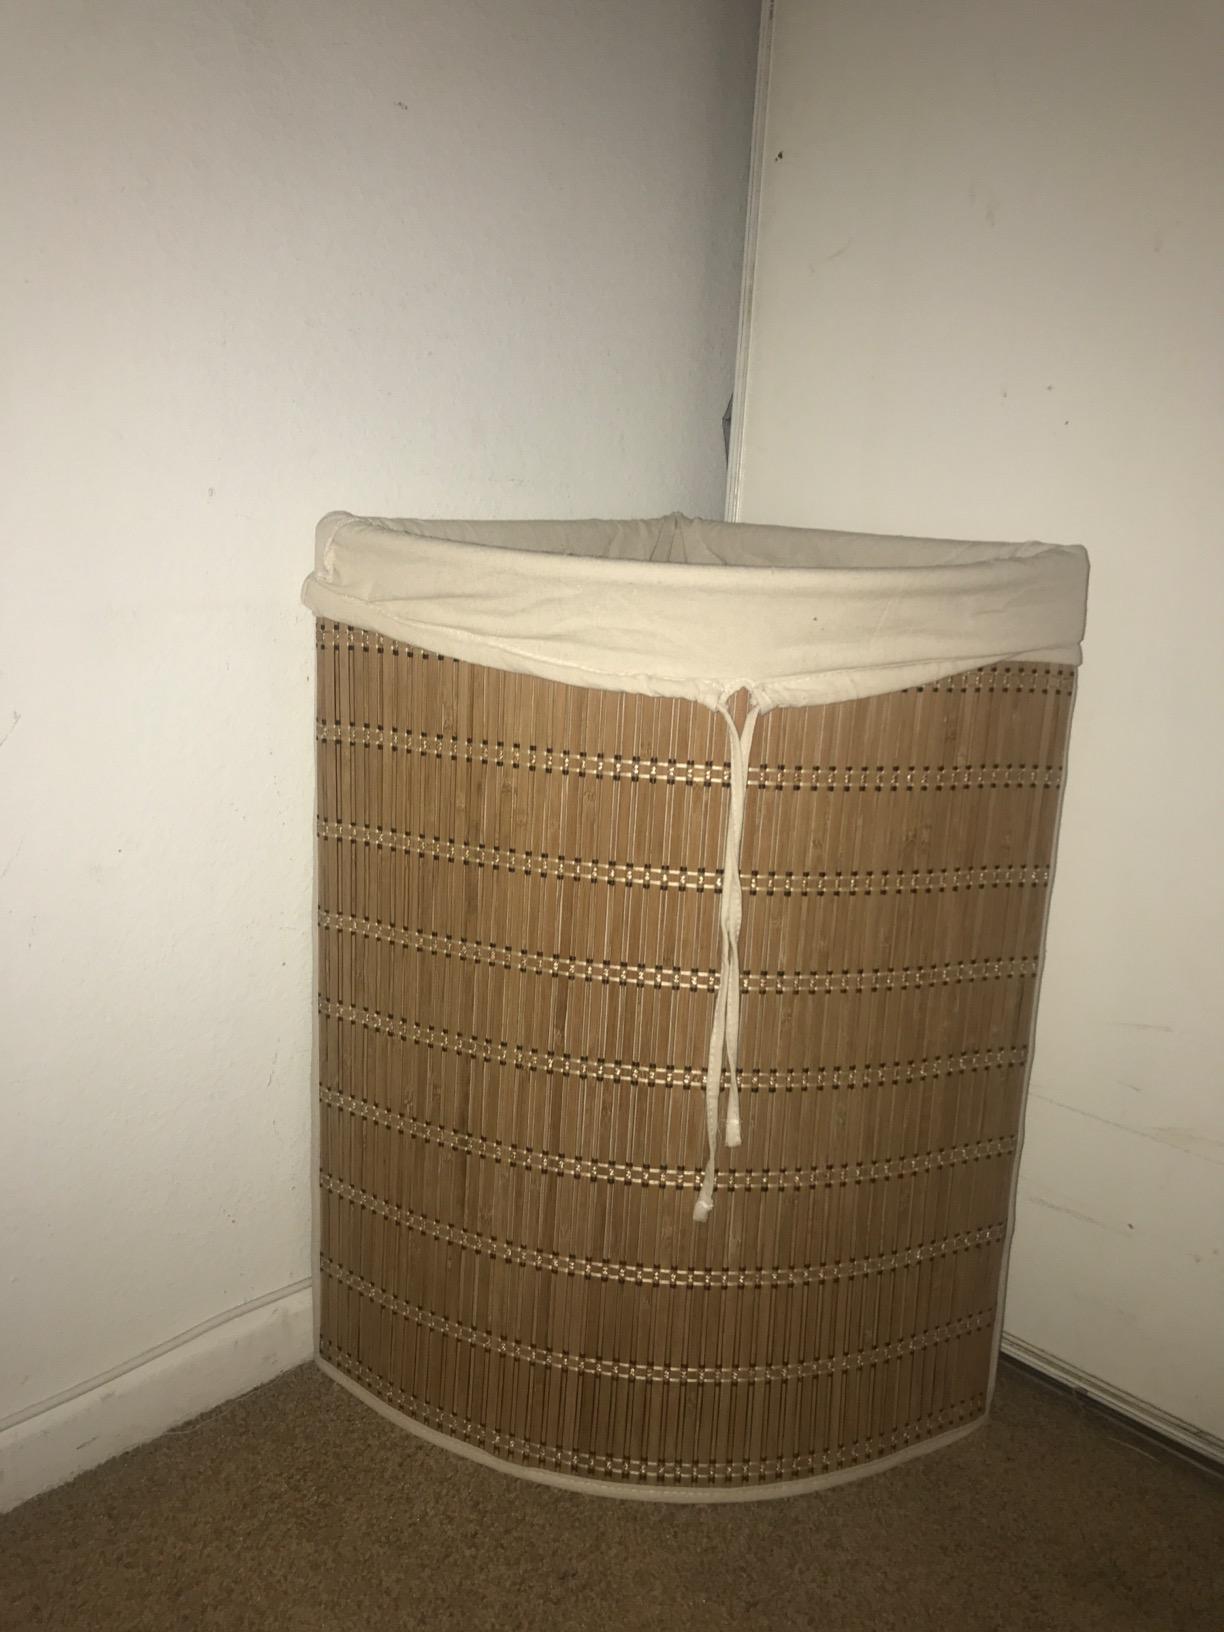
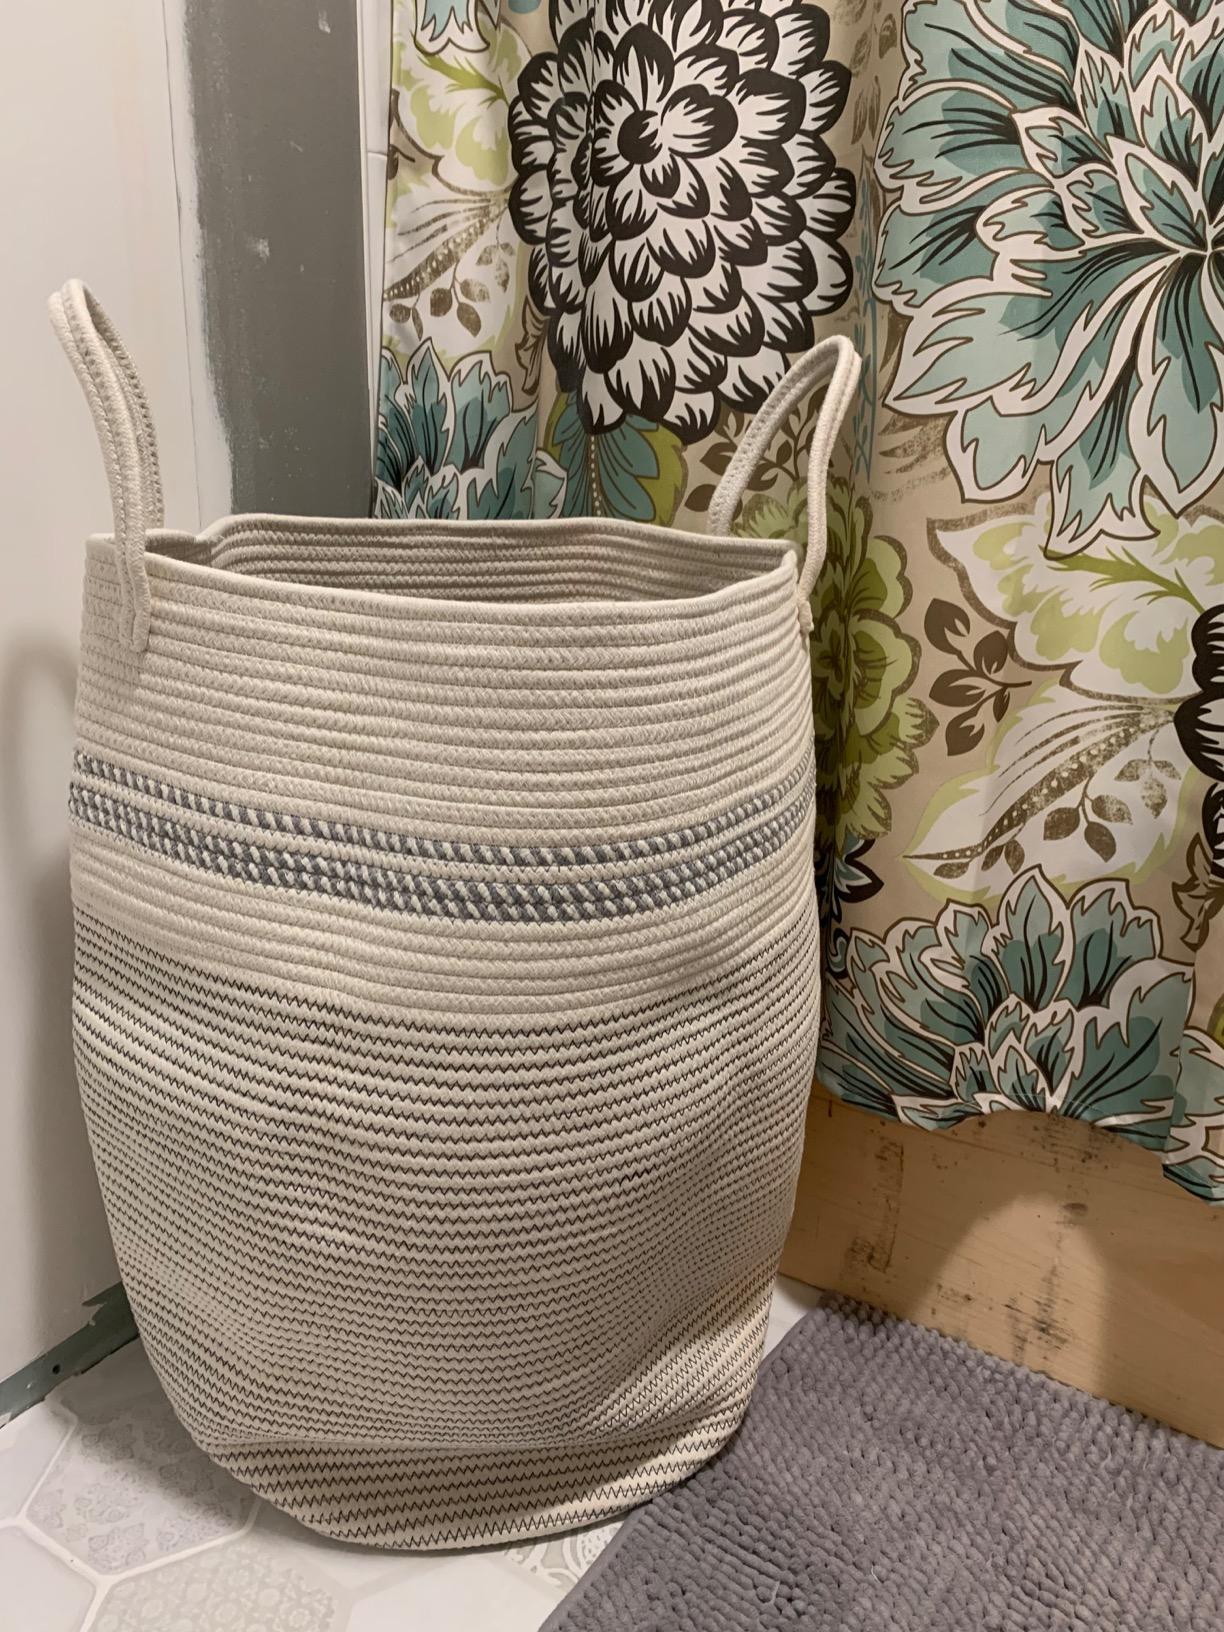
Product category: items_hamper
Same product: no